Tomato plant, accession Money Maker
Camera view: bottom (45 deg); turntable rotation: 330 degrees
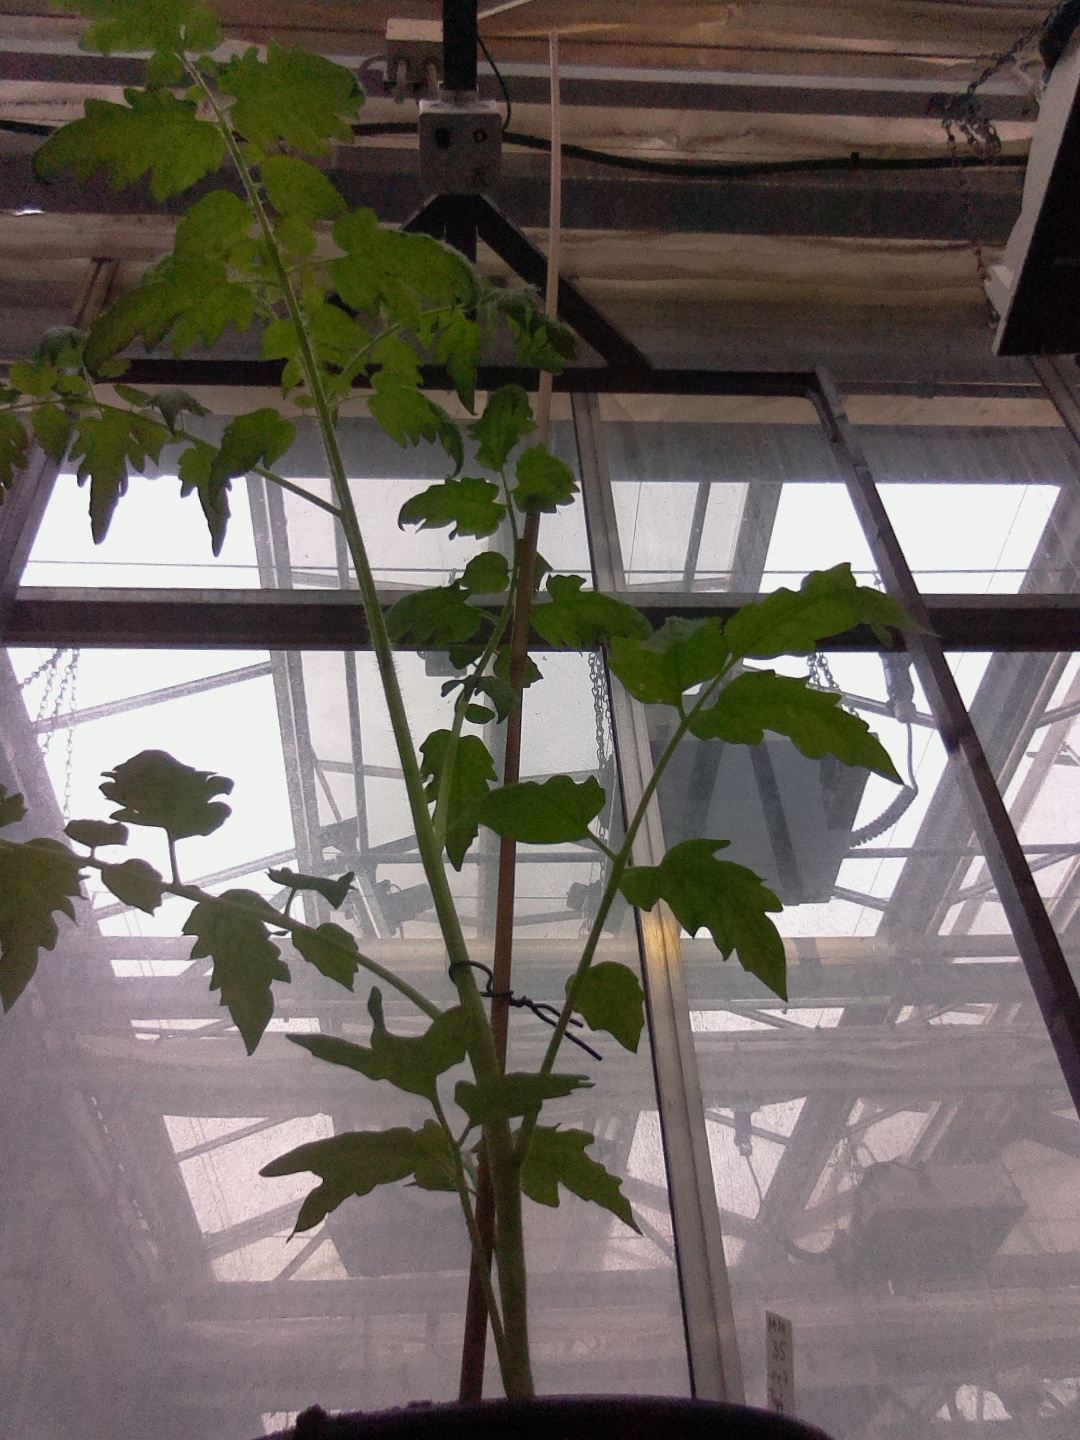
BBCH growth stage 14: 8 of true leaves visible